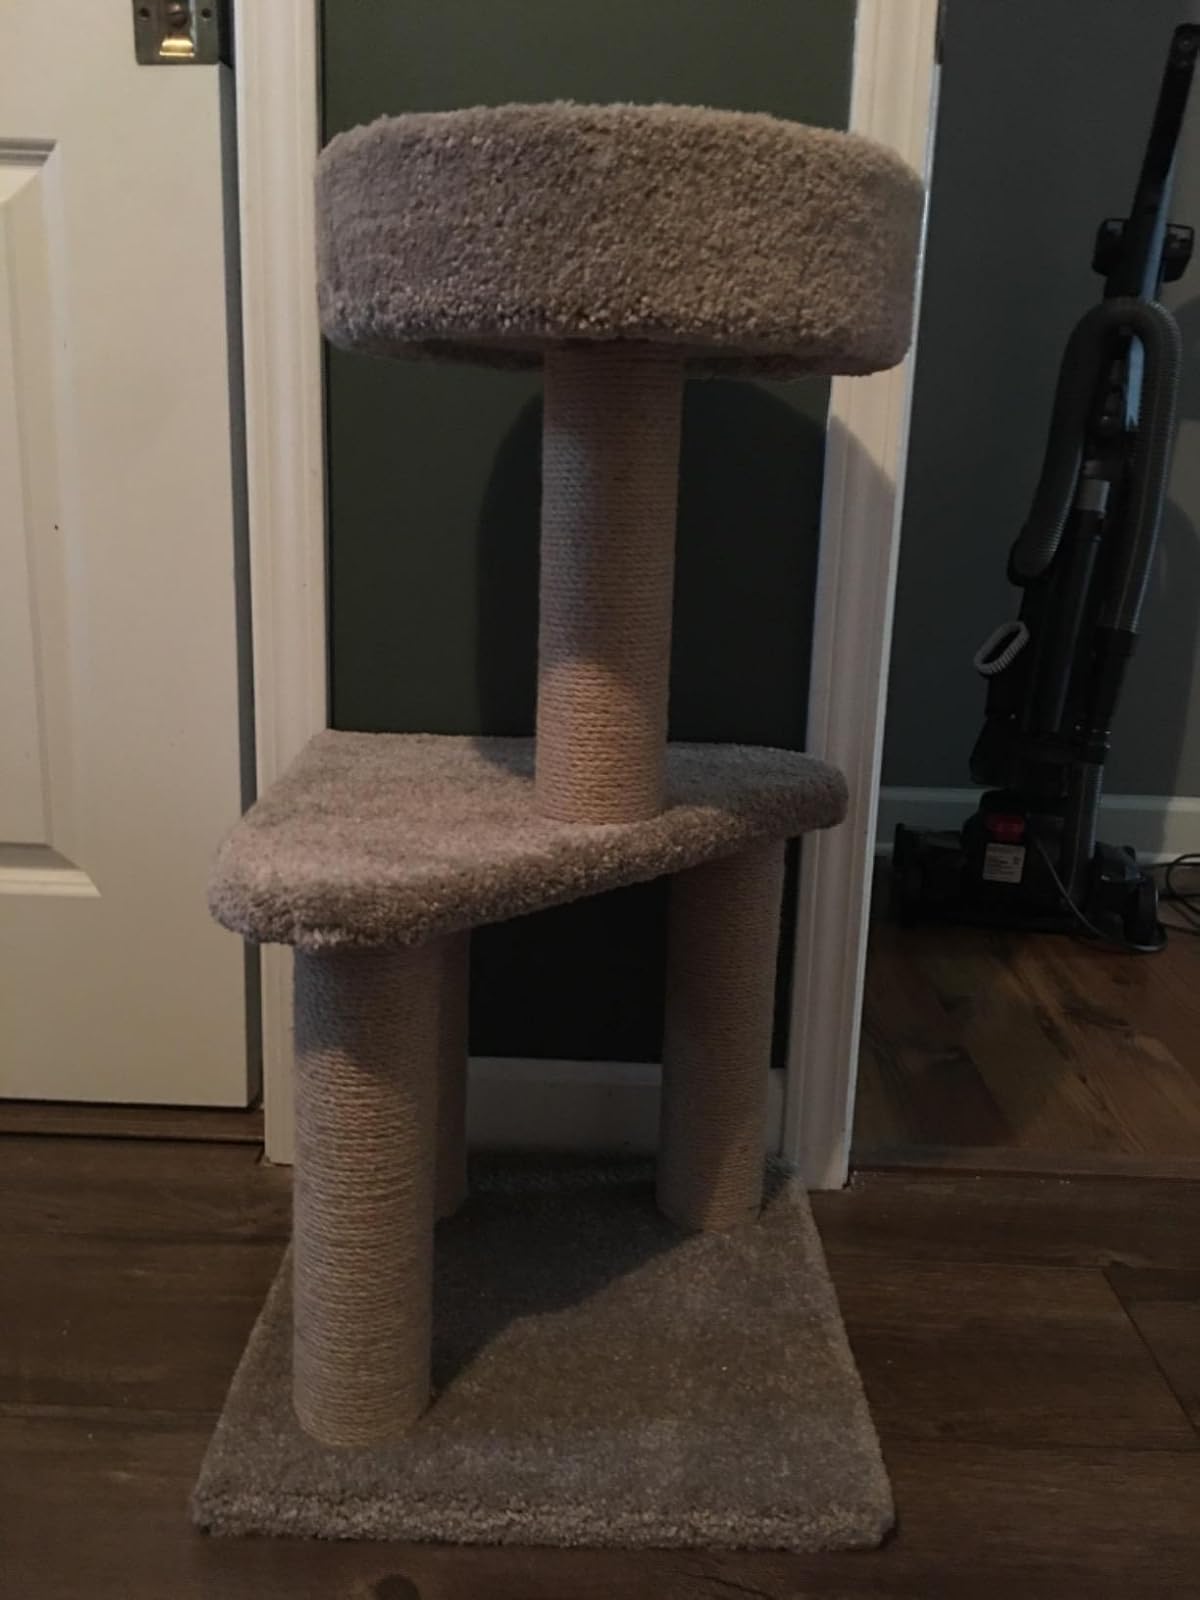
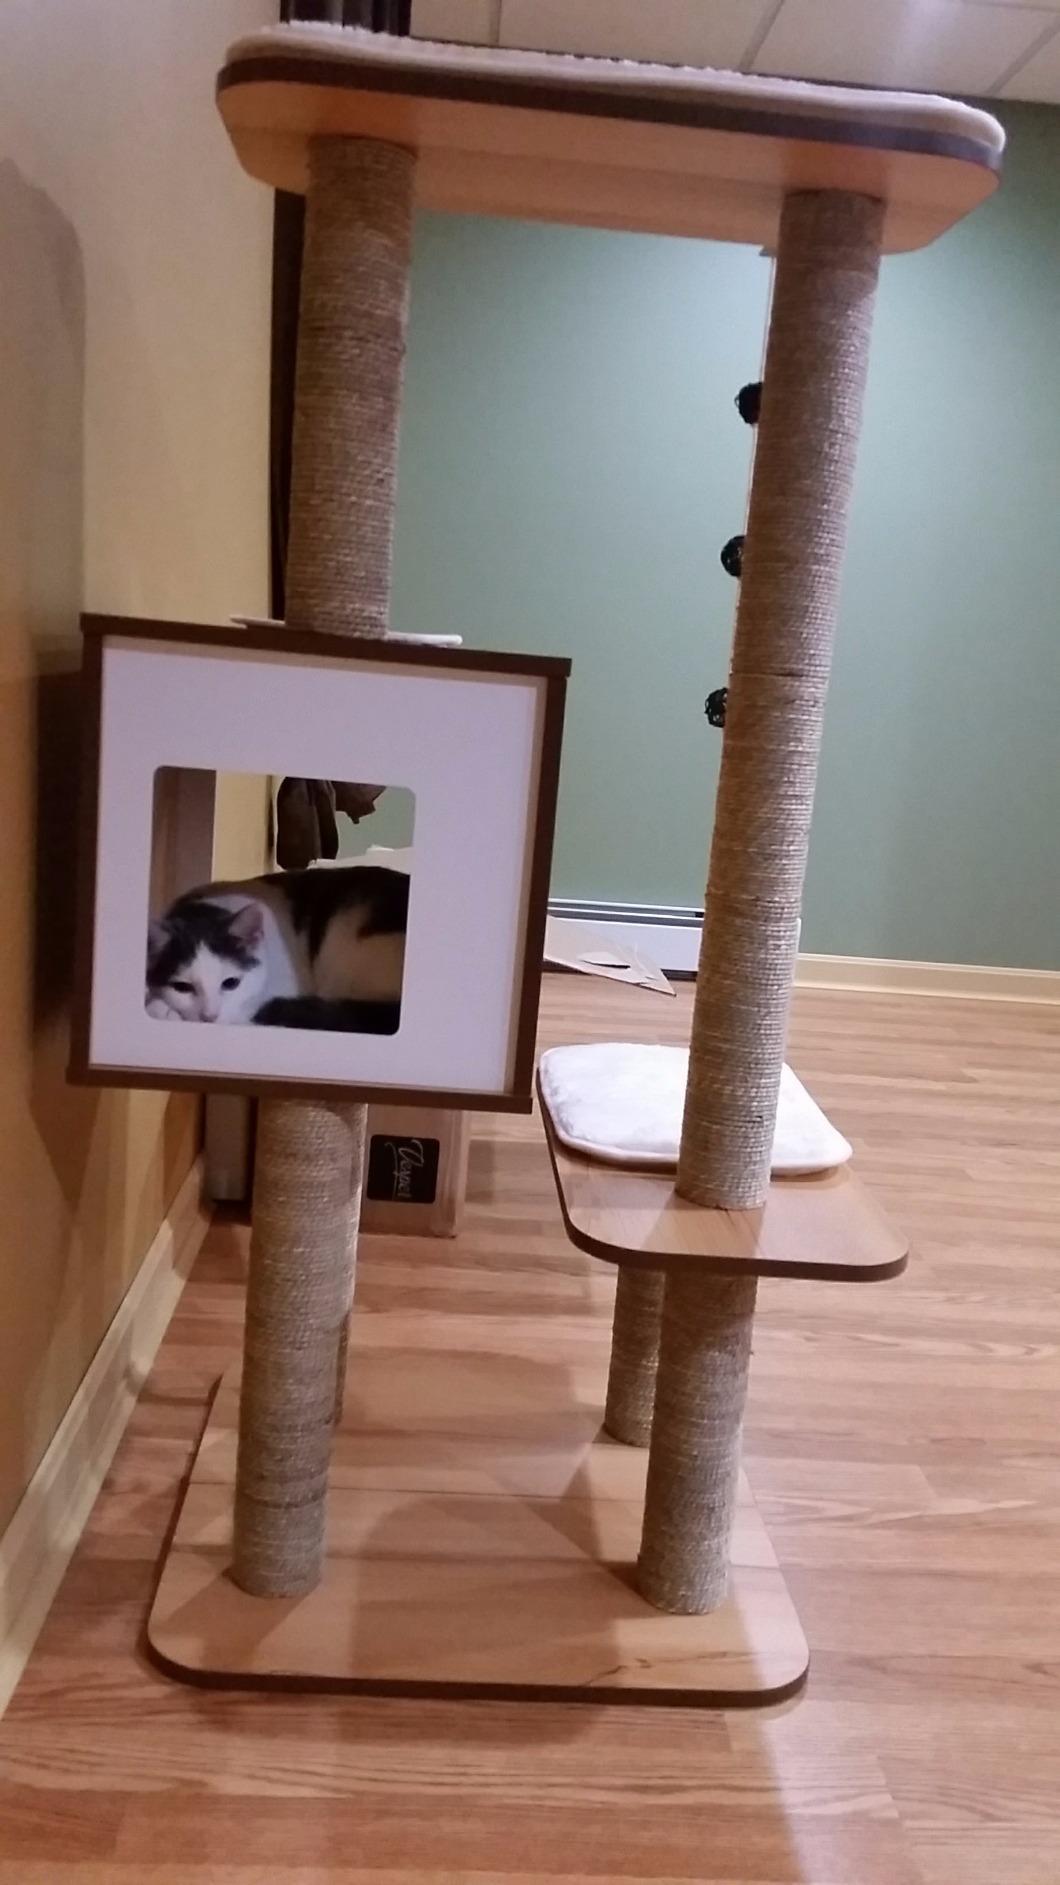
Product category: items_cat tree
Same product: no